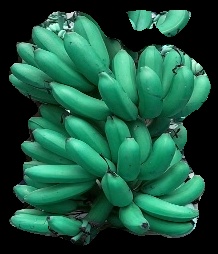
Variety: rasbale
Grade: grade1